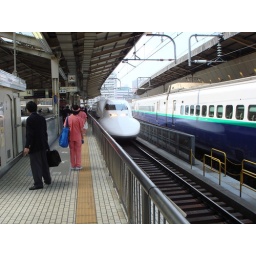
The Shinkansen (Bullet Trains). The women in pink with blue bags are the cleaning crew.